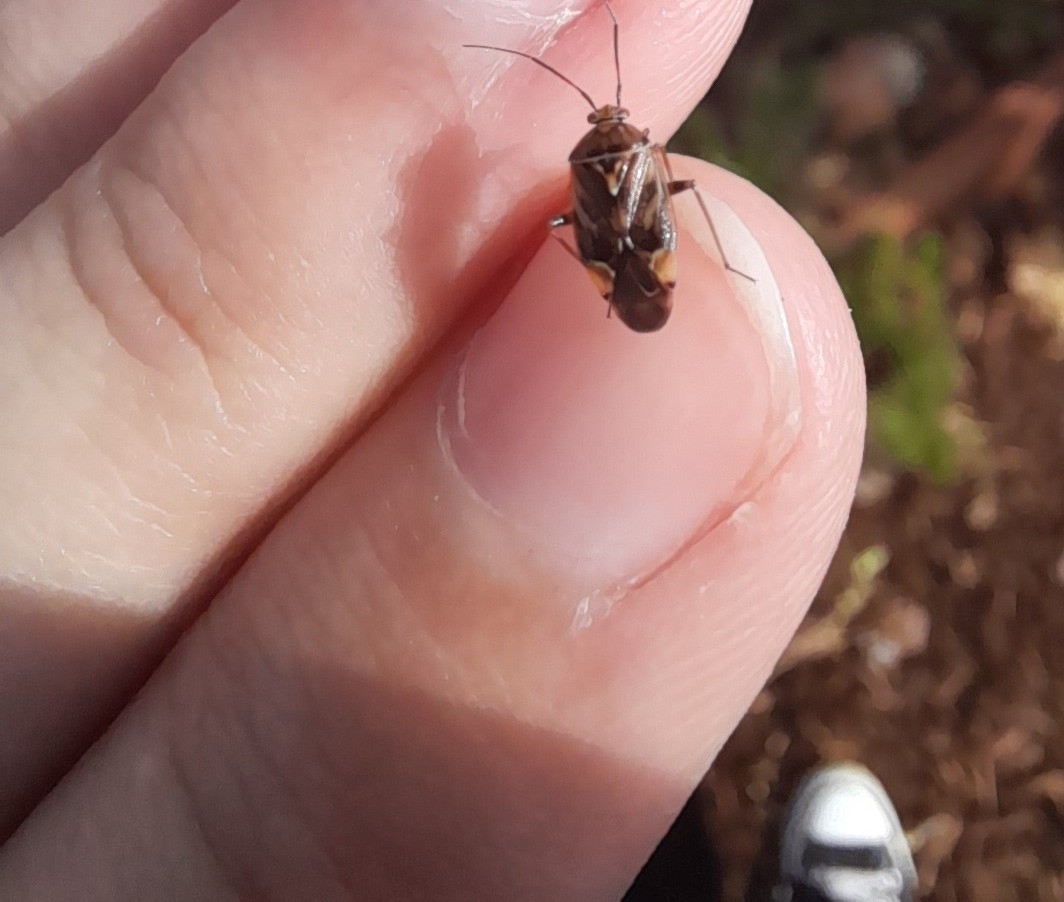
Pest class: lygus_bug